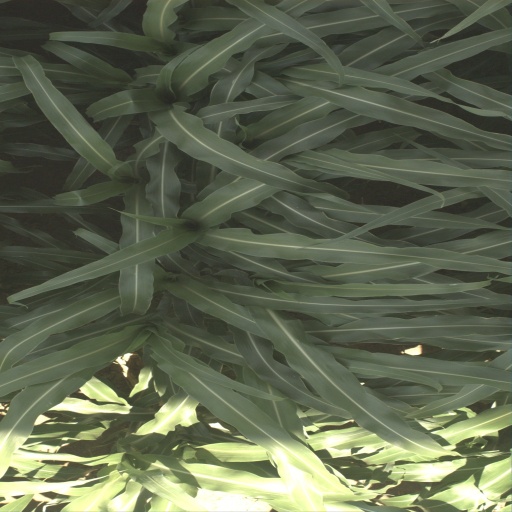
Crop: sorghum